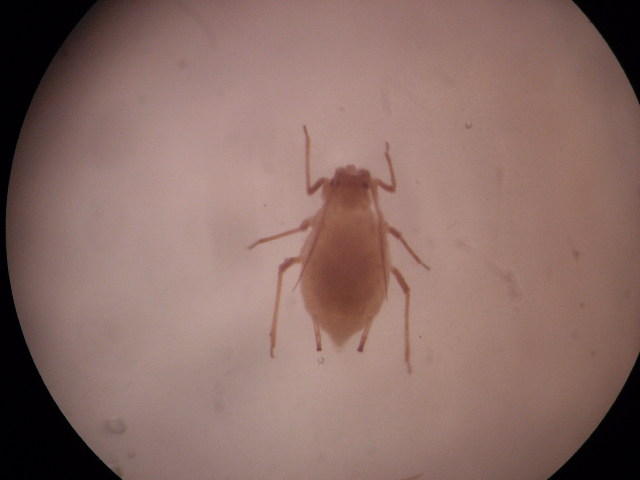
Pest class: green_peach_aphid